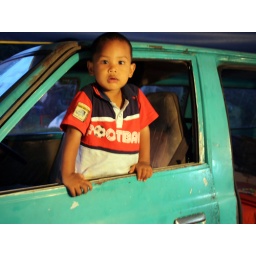
boy in the market